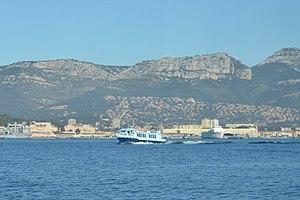
Bateau-Bus ""Lou Roucaou"" du réseau Mistral, dans la baie de Petite Rade, à Toulon."
Les navettes maritimes du Réseau Mistral sont au nombre de trois et fonctionnent toute l'année, sauf conditions climatiques exceptionnelles. Les navettes maritimes desservent exclusivement des sites compris dans la petite rade de la Rade de Toulon. Les lignes portent chacune un numéro spécial qui sont 8M, 18M, 28M.
La rade de Toulon est une grande rade située sur la côte française de la Méditerranée, dans le Var en région Provence-Alpes-Côte-d'Azur. Elle est bordée par la métropole Toulon-Provence-Méditerranée et notamment les communes de Toulon, La Seyne-sur-Mer et Saint-Mandrier-sur-Mer.
Le réseau Mistral est le service de transport en commun géré par la métropole Toulon Provence Méditerranée et desservant ses douze communes membres, dont Toulon, plus grande ville et chef-lieu du département du Var. Il a été créé en 2003 à la suite d'une volonté de l'ancienne communauté d'agglomération d'unifier les lignes et les tarifs qui se pratiquaient dans l'agglomération à l'époque.